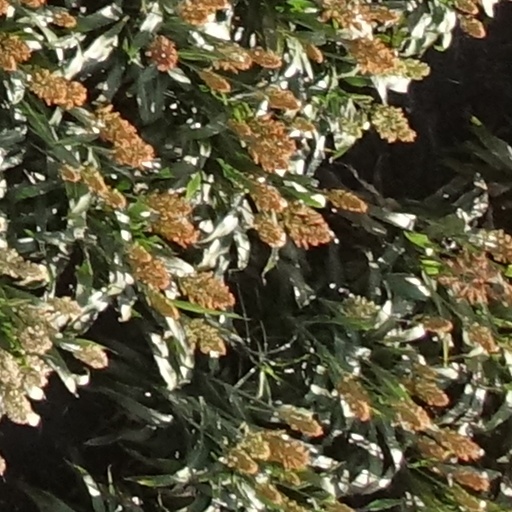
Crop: sorghum